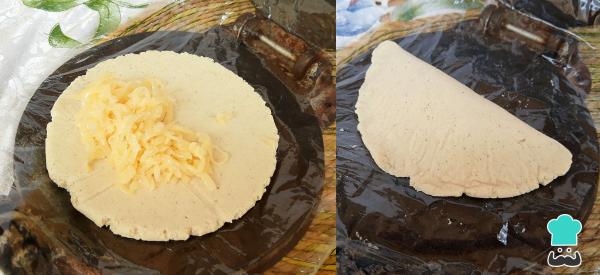
Rellena la quesadilla con queso o el guisado que elegiste y ciérrala. Sella bien los bordes para evitar que, al momento de freír, esta se abra.